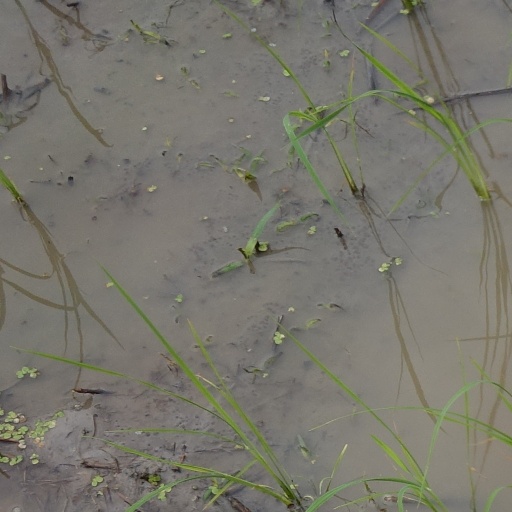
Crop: rice